Kaal (2007 film)

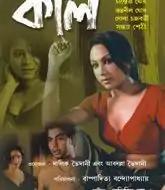
DVD cover of kaal

Kaal is a Bengali film released on 6 January 2007. The film directed by Bappaditya Bandopadhyay stars Chandrayee Ghosh, and Rudranil Ghosh in lead roles.